Jenny Uglow

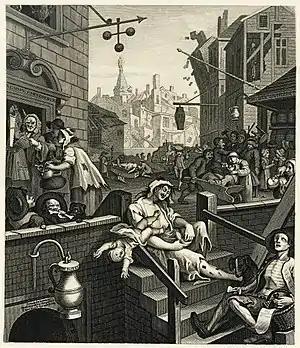
"Gin Lane", by William Hogarth

Subsequent works have moved further into the past, with subjects including 18th century author Henry Fielding (1995), and artists William Hogarth (1997) and Thomas Bewick (2006). The scientists and engineers of the Lunar Society, including Erasmus Darwin, Matthew Boulton, James Watt, Joseph Priestley and Josiah Wedgwood, are the subject of her prize-winning work "The Lunar Men" (2003).